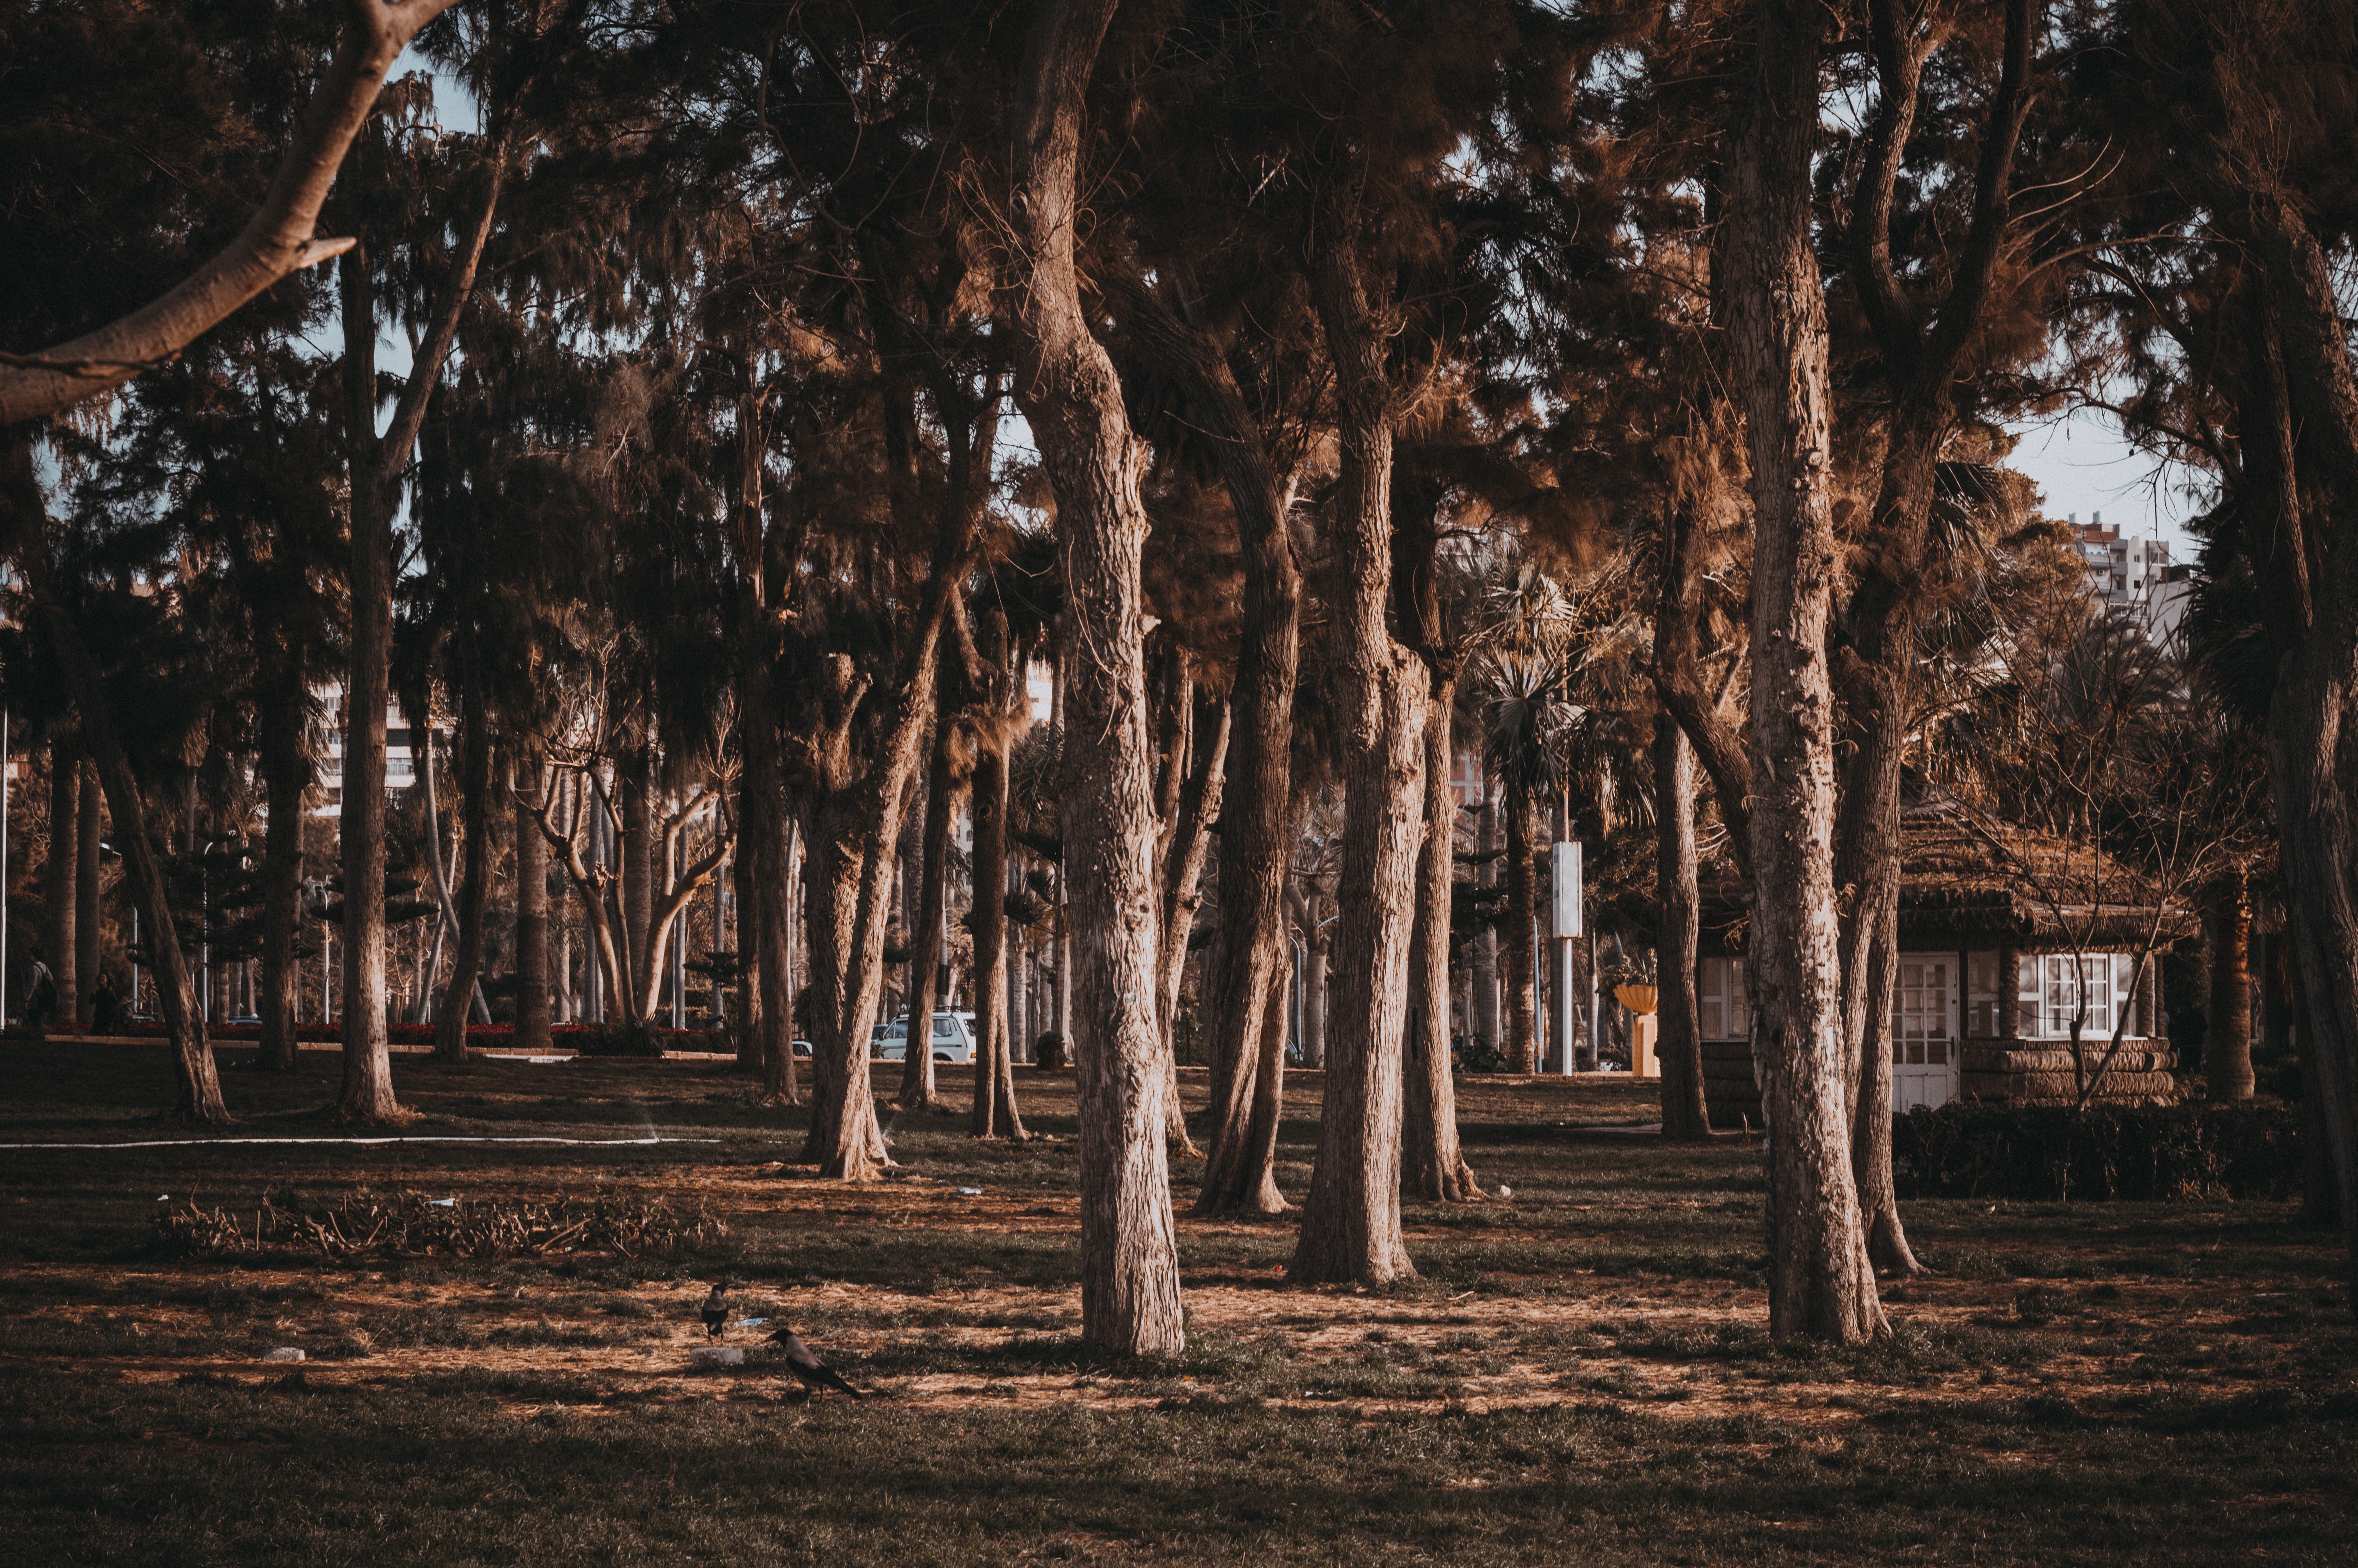
tree, nature, natural environment, forest, grove, woody plant, woodland, natural landscape, biome, plant, trunk, sky, wood, branch, spruce fir forest, temperate coniferous forest, Northern hardwood forest, grass, landscape, sunlight, tropical and subtropical coniferous forests, temperate broadleaf and mixed forest, old growth forest